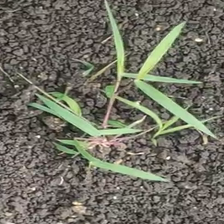
Weed species: Digitaria_SP_(Digitaria Sanguinalis )